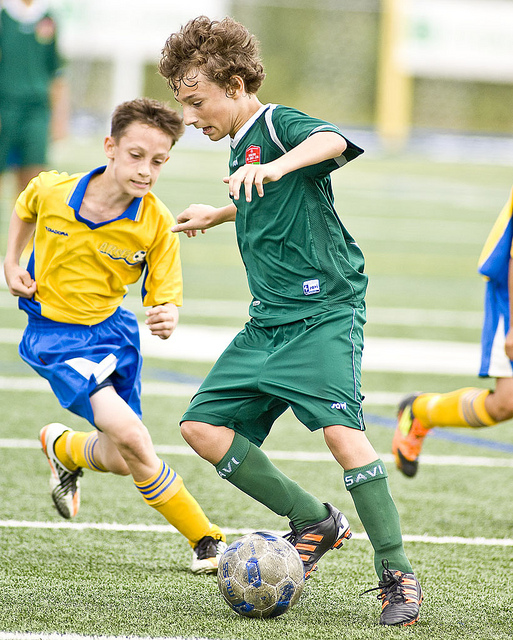
hai đứa trẻ của hai đội bóng đang tthi đấu bóng đá trên sân